Dutch invasions of Brazil

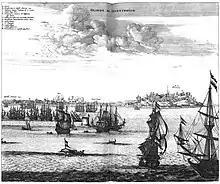
Siege of Olinda and Recife.

The Capture of Recife, also known as Lancaster's Pernambucan expedition, was an episode in the Anglo-Spanish War that took place in 1595 in the port of Recife, Pernambuco. Led by the English admiral James Lancaster, it was the only British expedition whose main target was Brazil. It represented the richest heist in the history of shipping in the Elizabethan era.